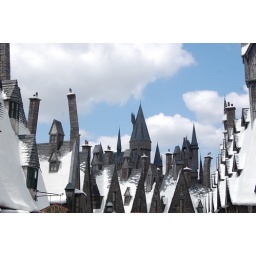
Hogswart castle looms above the snow covered roof tops of Hogsmead